Honor Rancho Oil Field

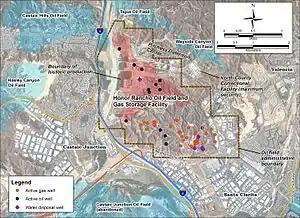
Detail of the Honor Rancho field. Active oil wells are black dots; active gas injection wells are orange dots.

The field takes its name from the Wayside Honor Rancho, a former minimum-security prison founded in 1938, where inmates were rehabilitated in an outdoor, ranch and farming environment. Honor Rancho was a small oil field found after most of the large oil fields in the vicinity had already been developed. Southeast of Honor Rancho, across Interstate 5, is the Newhall Oil Field, site of the first commercially successful oil well in the western United States, Pico No. 4. But fields such as Honor Rancho were harder to find because the oil traps had no surface expression, like the prominent anticline of the Santa Susana Mountains in which the county's earliest oil wells were drilled. Texaco spudded the Honor Rancho discovery well in August 1950, finding oil at 6,000 feet below ground surface. Production grew for the next several years, with oil output peaking in 1957, and gas in 1965.